March 2017 North American blizzard

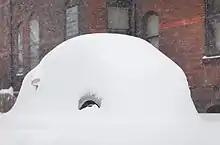
of snow fell in Williamsport, Pennsylvania.

Snow started falling on the night of March 13. Except for small pockets, the snow ended by the early-morning of March 15. The National Guard ended bringing a sick child to the hospital during the storm. 40,000 people lost power during the storm. Three deaths have been reported from the state. Mail delivery from the United States Postal Service was suspended in many areas.